Tifa Lockhart

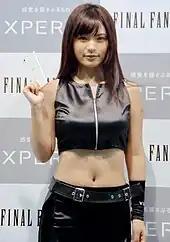
The "" version of Tifa, as portrayed by gravure idol Mizuki Hoshina promoting Sony Xperia at TGS 2014

Tifa appears in the 2005 film "", which is set two years after the events of the game. She tries to give emotional support to Cloud, urging him to come to terms with the unwarranted guilt he places upon himself. She also takes care of Barret's adopted daughter Marlene and an orphan, Denzel. During the film, she duels against Loz and battles the summoned creature Bahamut SIN alongside the team. Script writer Kazushige Nojima described her role in the film as "very much like any woman who's been left behind by a man", stating that while they did not want her to appear clingy, they wanted to portray that she was emotionally hurt by Cloud's departure. In the film's initial draft, she was intended to have a more central role in the then-short film, which only included herself, Cloud and several children, with the story revolving around a note being delivered to him.